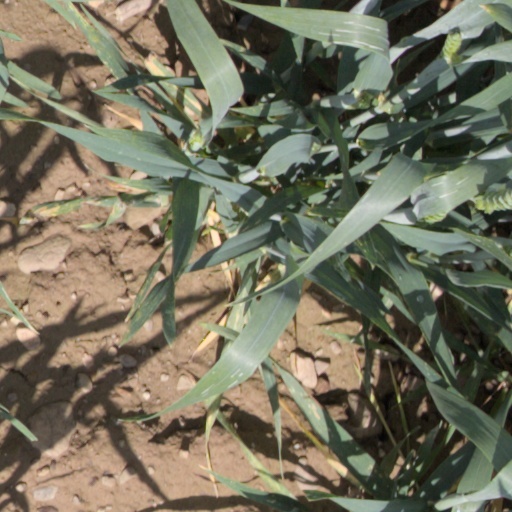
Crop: wheat